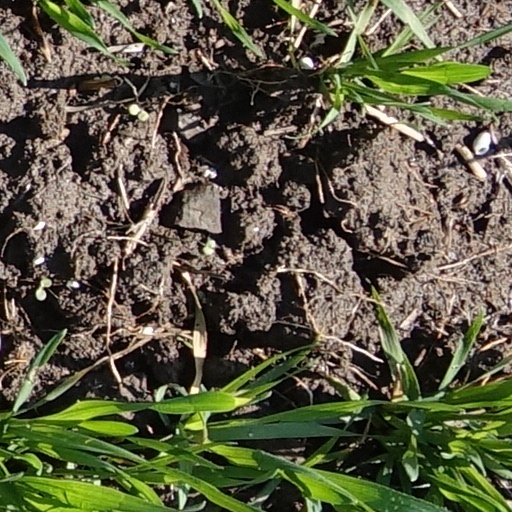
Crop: wheat